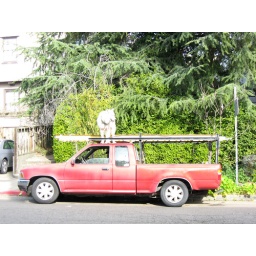
walking down the street in berkeley and saw this. it's hard to get perspective but that's a big dog.